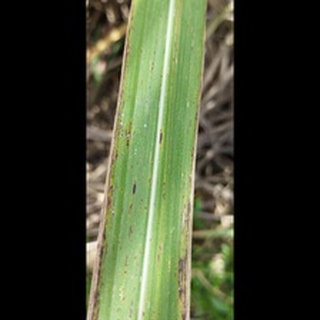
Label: sugarcane_rust